Boston Calling Music Festival

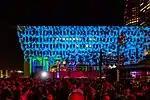
Boston City Hall illuminated, Fall 2014

The National, Lorde, The Replacements, Nas x The Roots, Neutral Milk Hotel, Childish Gambino, Spoon, Girl Talk, The 1975, Volcano Choir, Twenty One Pilots, The War on Drugs, The Hold Steady, Lake Street Dive, Bleachers, White Denim, Sky Ferreira, Future Islands, San Fermin, S. Carey, CliffLight, and Gentlemen Hall.